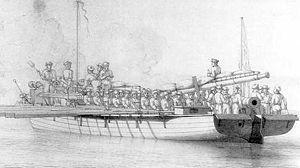
La guerre des canonnières est un conflit naval qui se déroula de 1807 à 1814 entre le Royaume du Danemark et de Norvège et la Royal Navy pendant les guerres napoléoniennes. Son nom vient de la tactique militaire danoise qui consistait à utiliser de petits navires de guerre, c'est-à-dire à l'époque des canonnières, contre les gros vaisseaux de ligne de la Royal Navy. En Scandinavie, ce conflit est vu comme l'ultime phase des guerres anglaises, dont le commencement remonte à la bataille de Copenhague en 1801.